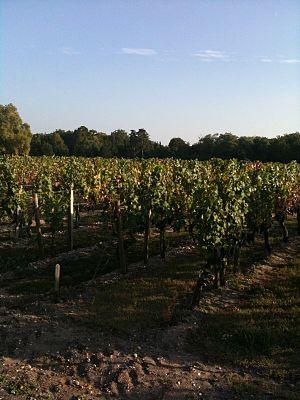
Vignoble dans les paluds de Parempuyre
Le parc intercommunal des Jalles ou parc des Jalles est un espace naturel de 4 500 hectares situé au nord-ouest de la métropole bordelaise sur la rive gauche de la Garonne. Il a été créé en réaction à la périurbanisation récente de ce gisement patrimonial et paysager jusqu'alors préservé.
La culture de la vigne en hautain est une méthode culturale connue depuis l'Antiquité. Cette façon de faire fut particulièrement utilisée par les Grecs, les Scythes et les Romains.